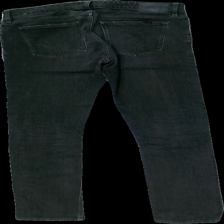
View: back
Type: Jeans
Category: Ladies
Brand: Calvin Klein
Colors: Grey
Material: 100% cotton
Cut: Regular
Season: All
Trend: Denim
Price range: 50-100
Recommended usage: Reuse